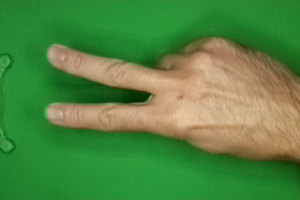
Label: scissors